Trier Cathedral Treasury

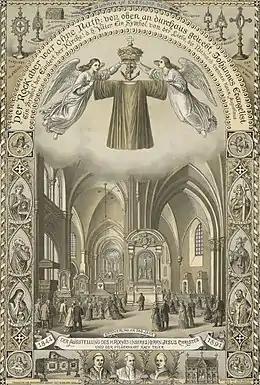
Trier Cathedral with some of its relics. Top centre: the Holy Tunic. Detail of a print of the Trier Pilgrimage of 1891

Early sources indicate that the cathedral's relics were kept in a separate room north of the east choir around 1200. Considering that the church is one of the oldest in Germany, it may be assumed that the treasure is even older. Tradition has it that Helena, the mother of Constantine the Great, who resided in Trier in the early 4th century, gave the church some of its most valuable relics. In the late 10th century, under archbishop Egbert, Trier became a centre of the Ottonian Renaissance. Egbert's famous workshops produced metalwork and illuminated manuscripts, of which the cathedral acquired several.